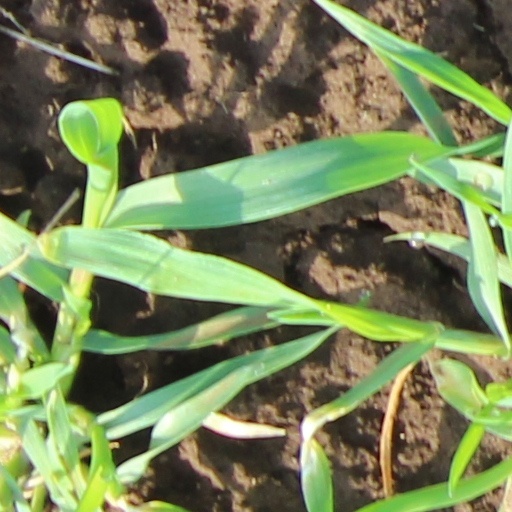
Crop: wheat